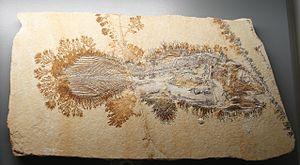
Libys est un genre éteint de poissons à membres charnus.